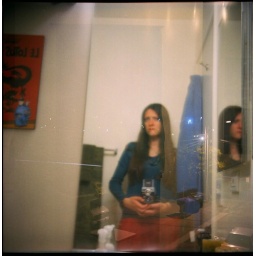
I &amp;quot;escaped&amp;quot; from the roof and hung out in the bathroom for a moment.